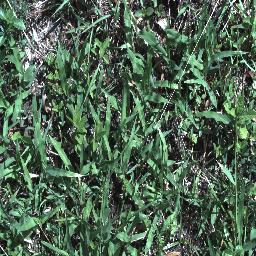
Label: negative